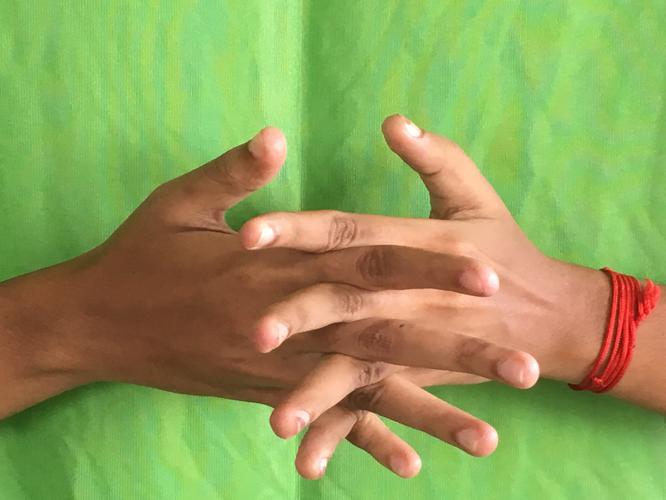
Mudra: Karkatta
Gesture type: double_hand